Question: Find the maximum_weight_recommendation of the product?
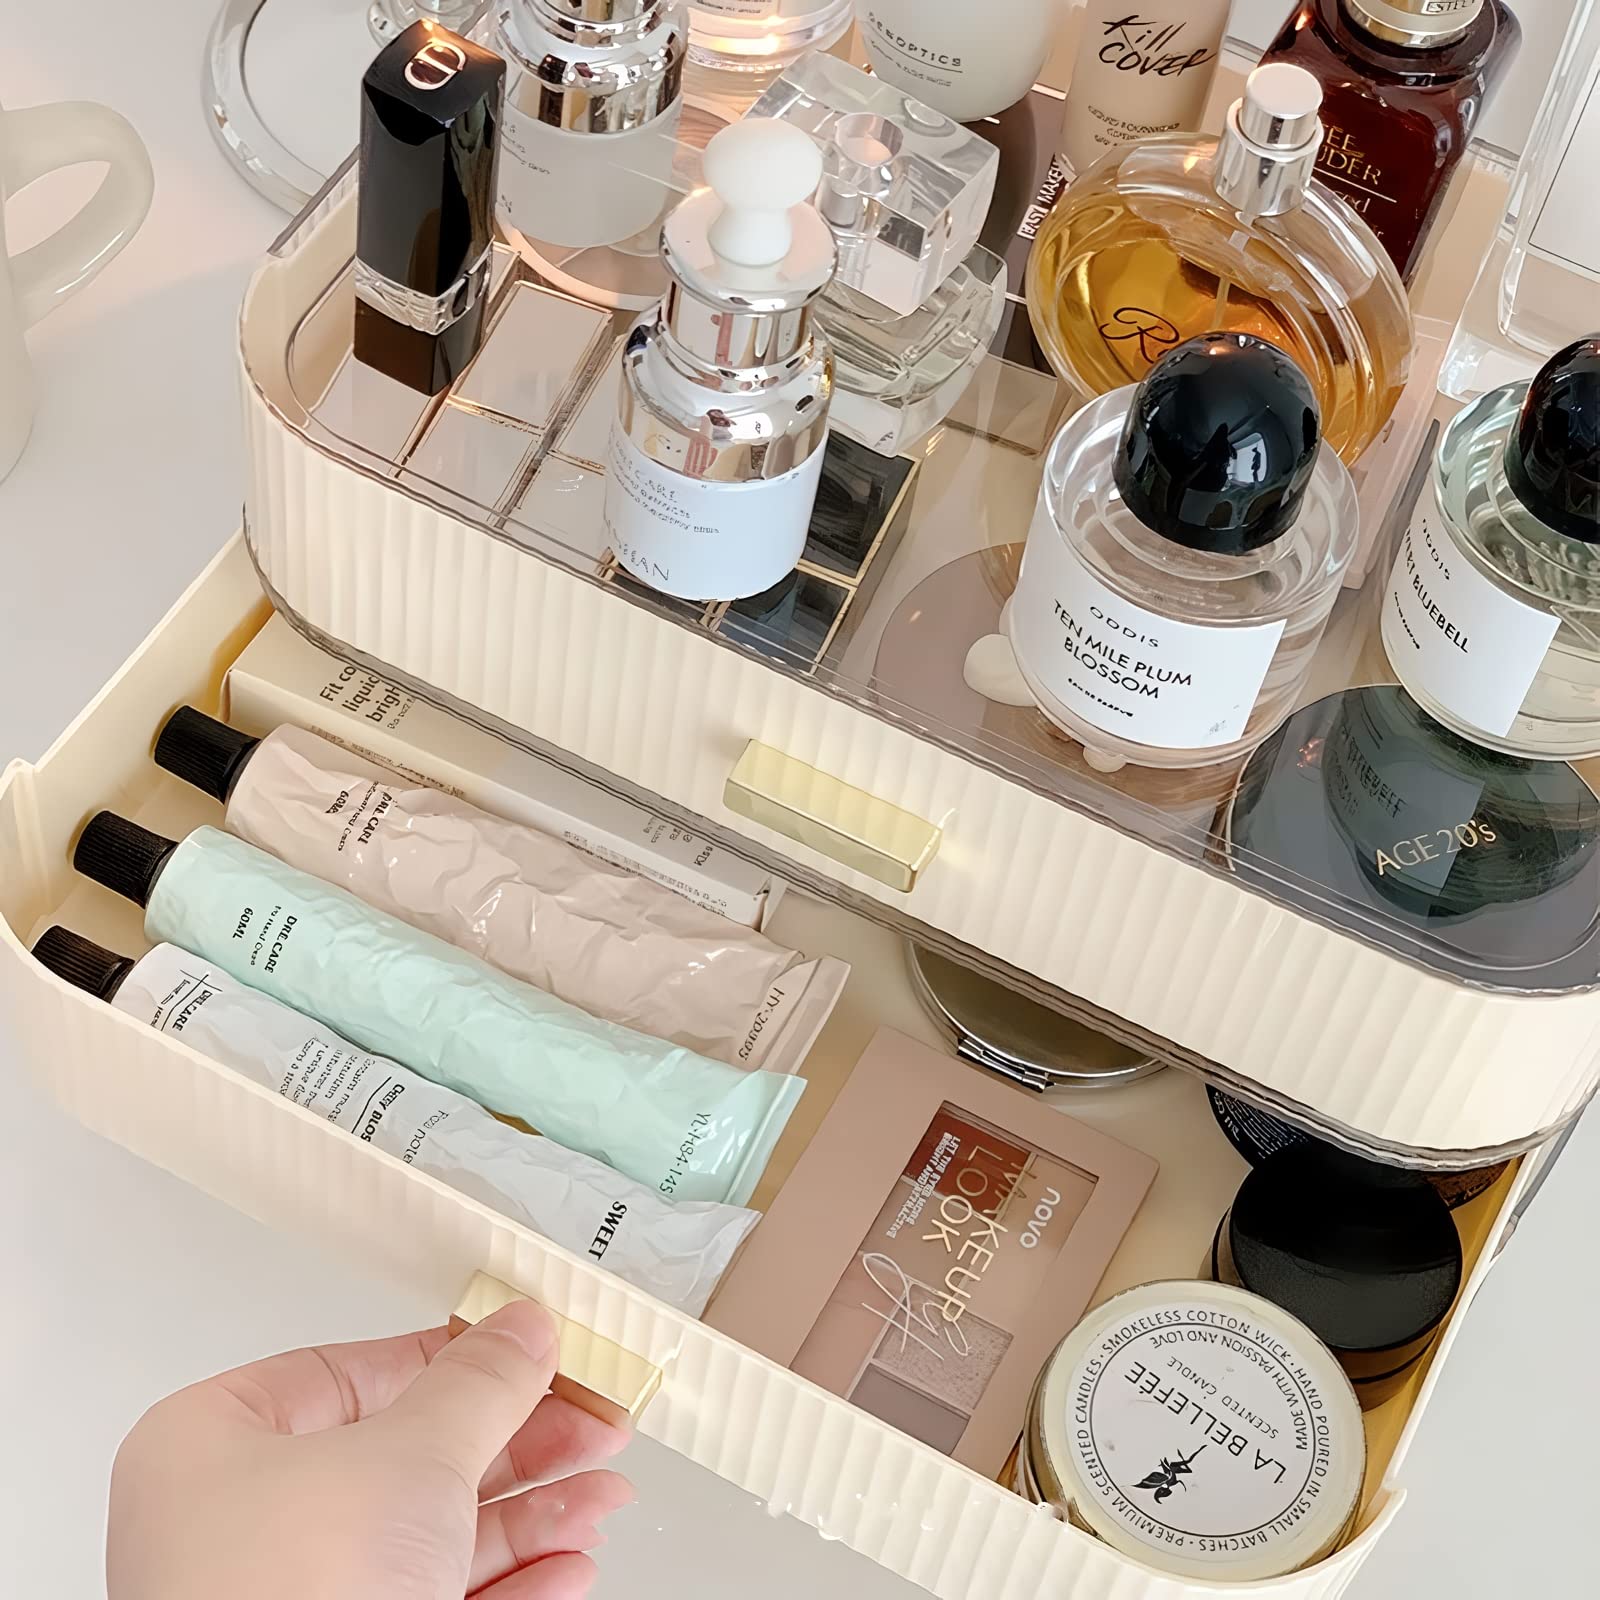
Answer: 60.0 pound